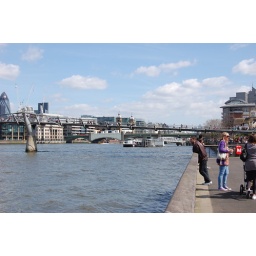
That cool looking white bridge from the Harry Potter movie. It was in Love Acutally, too.